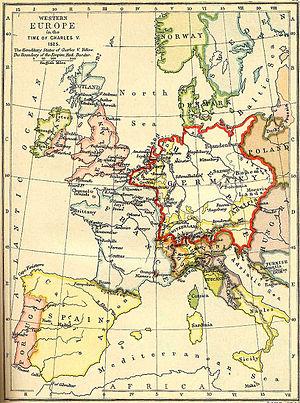
La sixième guerre d'Italie, parfois appelée la guerre de Quatre Ans, est un conflit qui opposa la France de François Iᵉʳ et ses alliés Henri II de Navarre et la république de Venise à une coalition rassemblant l'empereur Charles Quint, Henri VIII et les États pontificaux. Cette guerre, qui s'inscrit dans le contexte plus large des grandes guerres d'Italie du début du XVIᵉ siècle, résulte des tensions suscitées par l'accession de Charles au trône impérial, mais aussi du besoin du pape Léon X de s'allier avec l'empereur pour contrer la montée en puissance du luthéranisme.